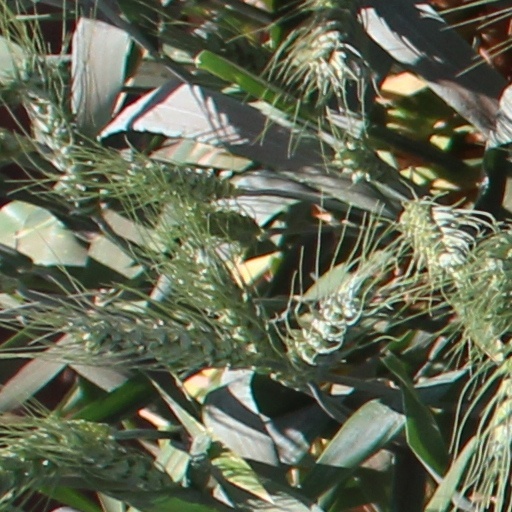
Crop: wheat